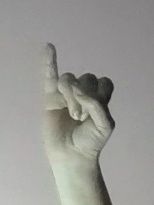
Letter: meem